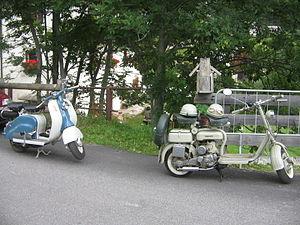
La marque italienne Innocenti était, à l'origine, une société travaillant dans la métallurgie, avant de devenir constructeur des scooters Lambretta.